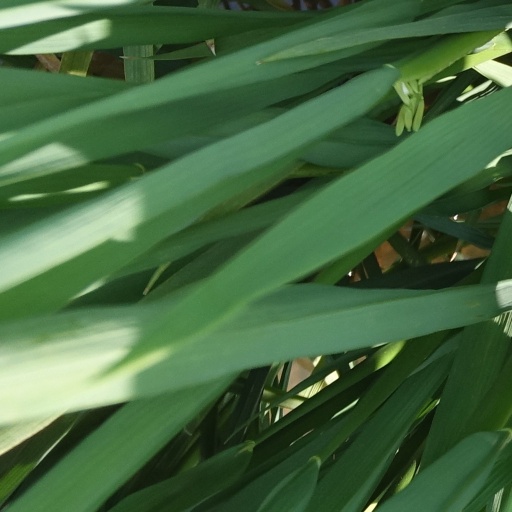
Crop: rice